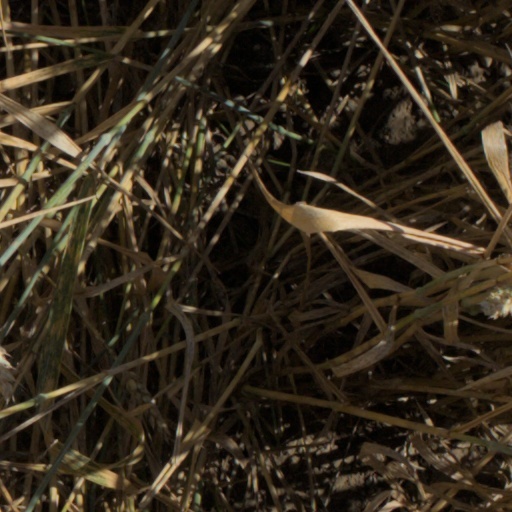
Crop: wheat